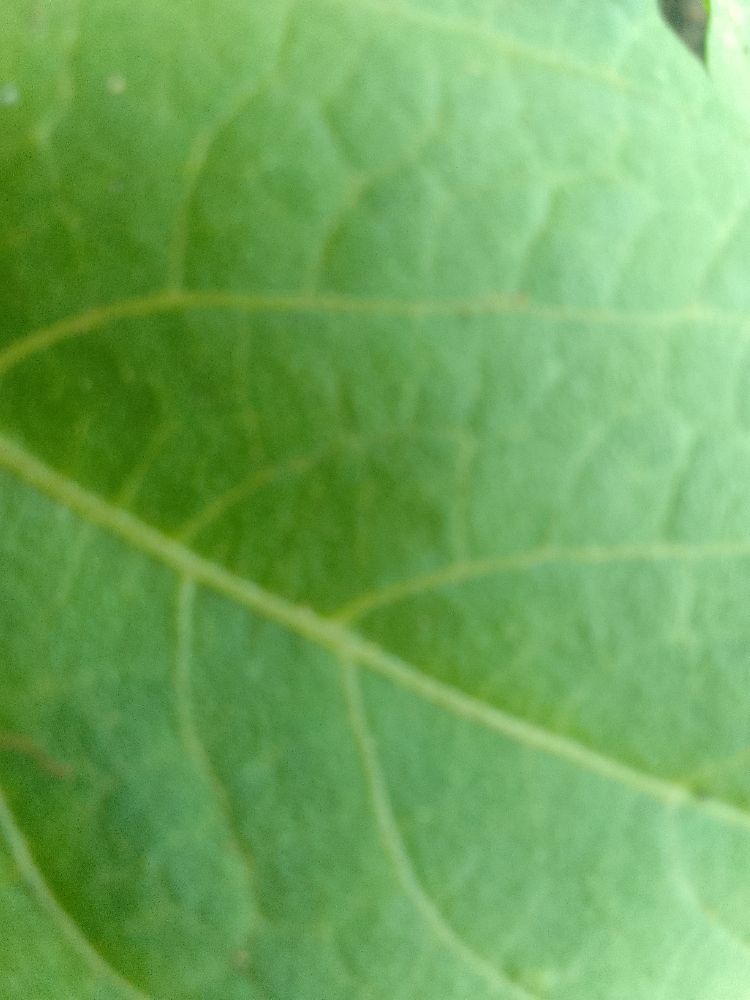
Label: healthy